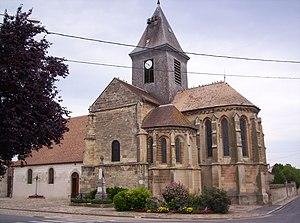
Plivot est une commune française du Grand Est, située dans le département de la Marne, au sein du canton d'Avize. Installée sur l'axe routier reliant Épernay et Châlons-en-Champagne, elle s'étend sur 1 260 hectares.